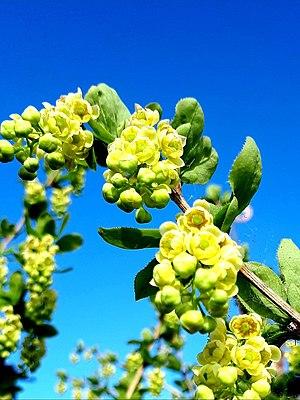
Le genre Berberis regroupe environ 450 à 500 espèces d'arbustes épineux à feuilles caduques et à feuilles persistantes de 1 à 5 m de hauteur, originaire des régions tempérées et subtropicales d'Europe, d'Asie, d'Afrique, et d'Amérique. Ils sont étroitement liés au genre Mahonia.